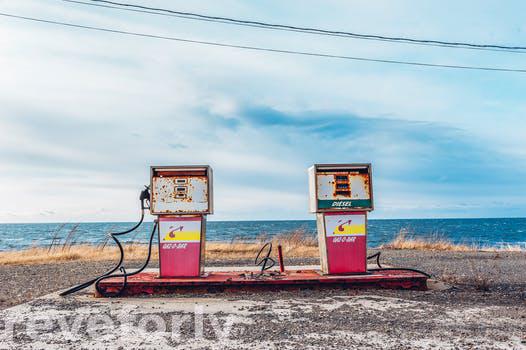
Label: Watermark